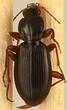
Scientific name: Synuchus impunctatus
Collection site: Bartlett Experimental Forest NEON (BART), plot BART_081